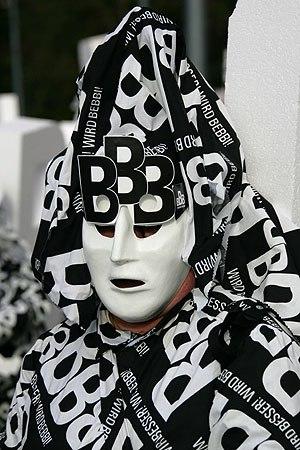
Carnaval de Bâle 2005